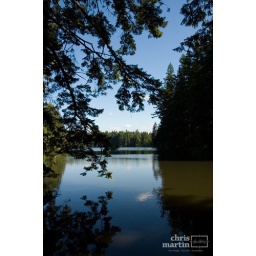
The sun illuminates the dirt in the water, while the blue sky reflects in the shade of the trees.